Trail blazing

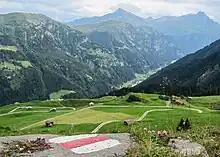
Painted marker in Switzerland

A painted marking of a consistent shape or shapes (often rectangular), dimension and colour or combination of colours is used along the trail route. The system by which blazes are used to signify turns and endpoints in trails (see below) strongly favors the use of paint blazes.